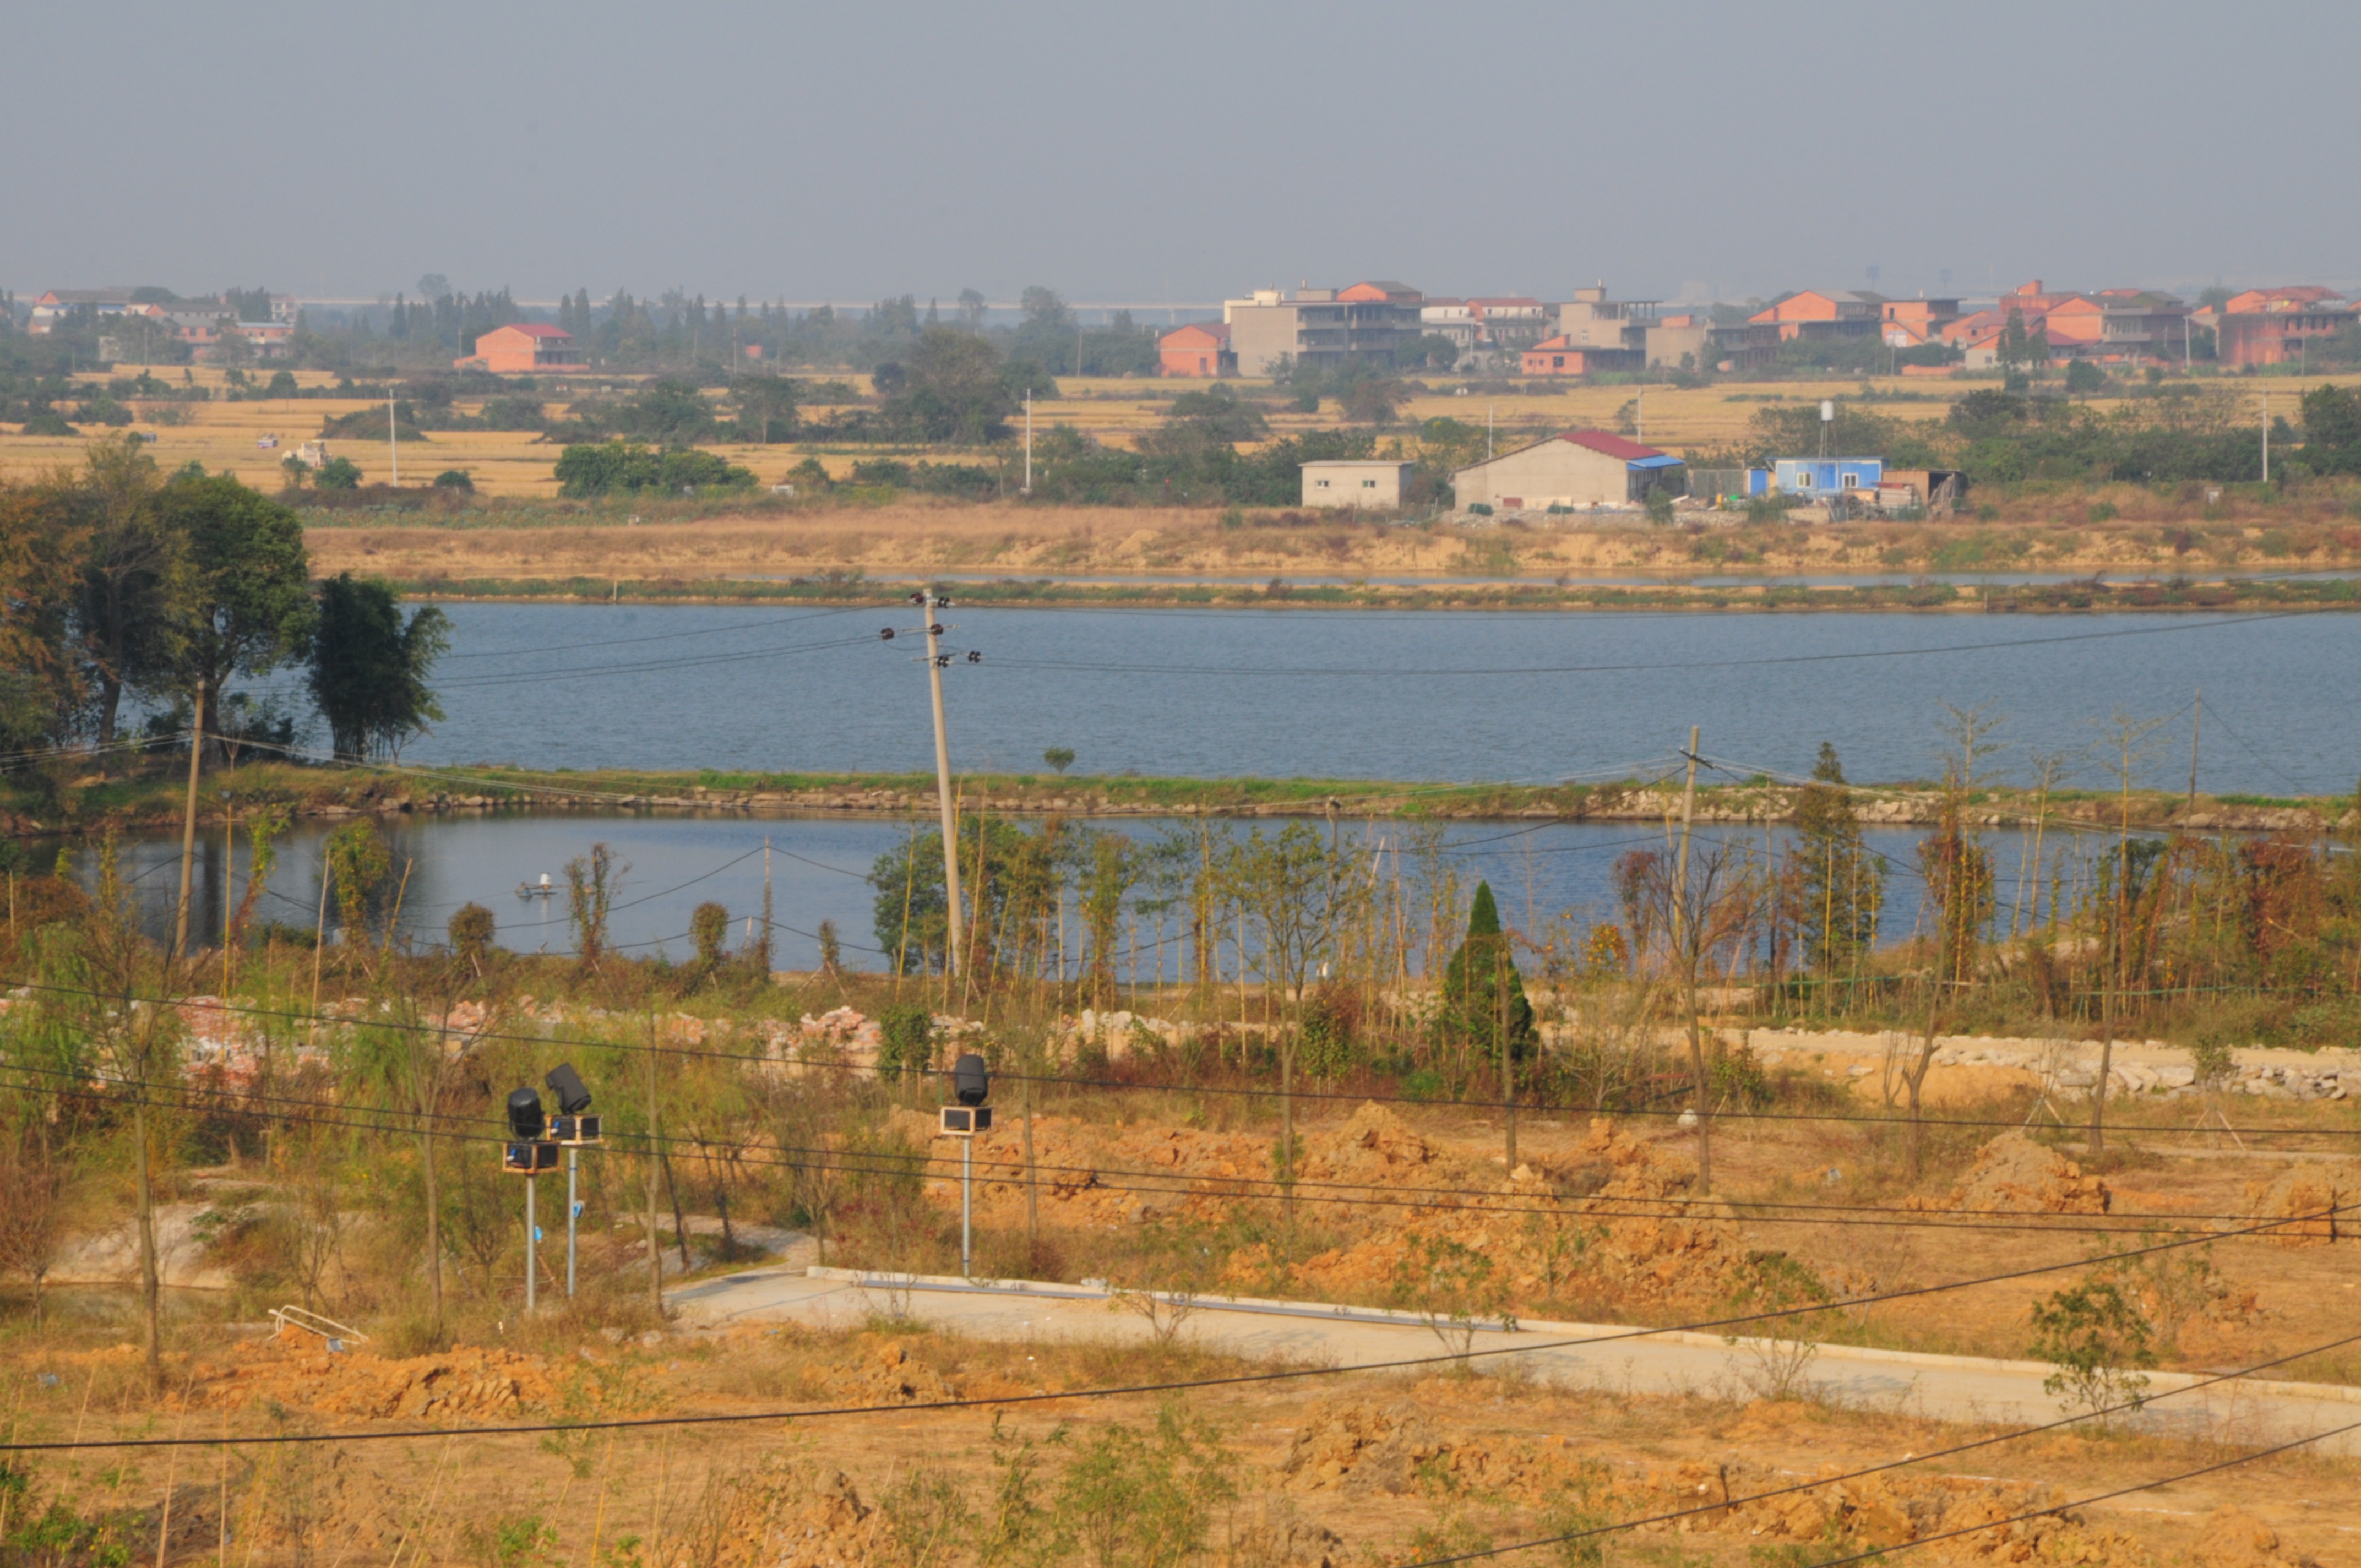
landscape, marsh, hill, lake, river, reservoir, waterway, plain, wetland, habitat, rural area, natural environment